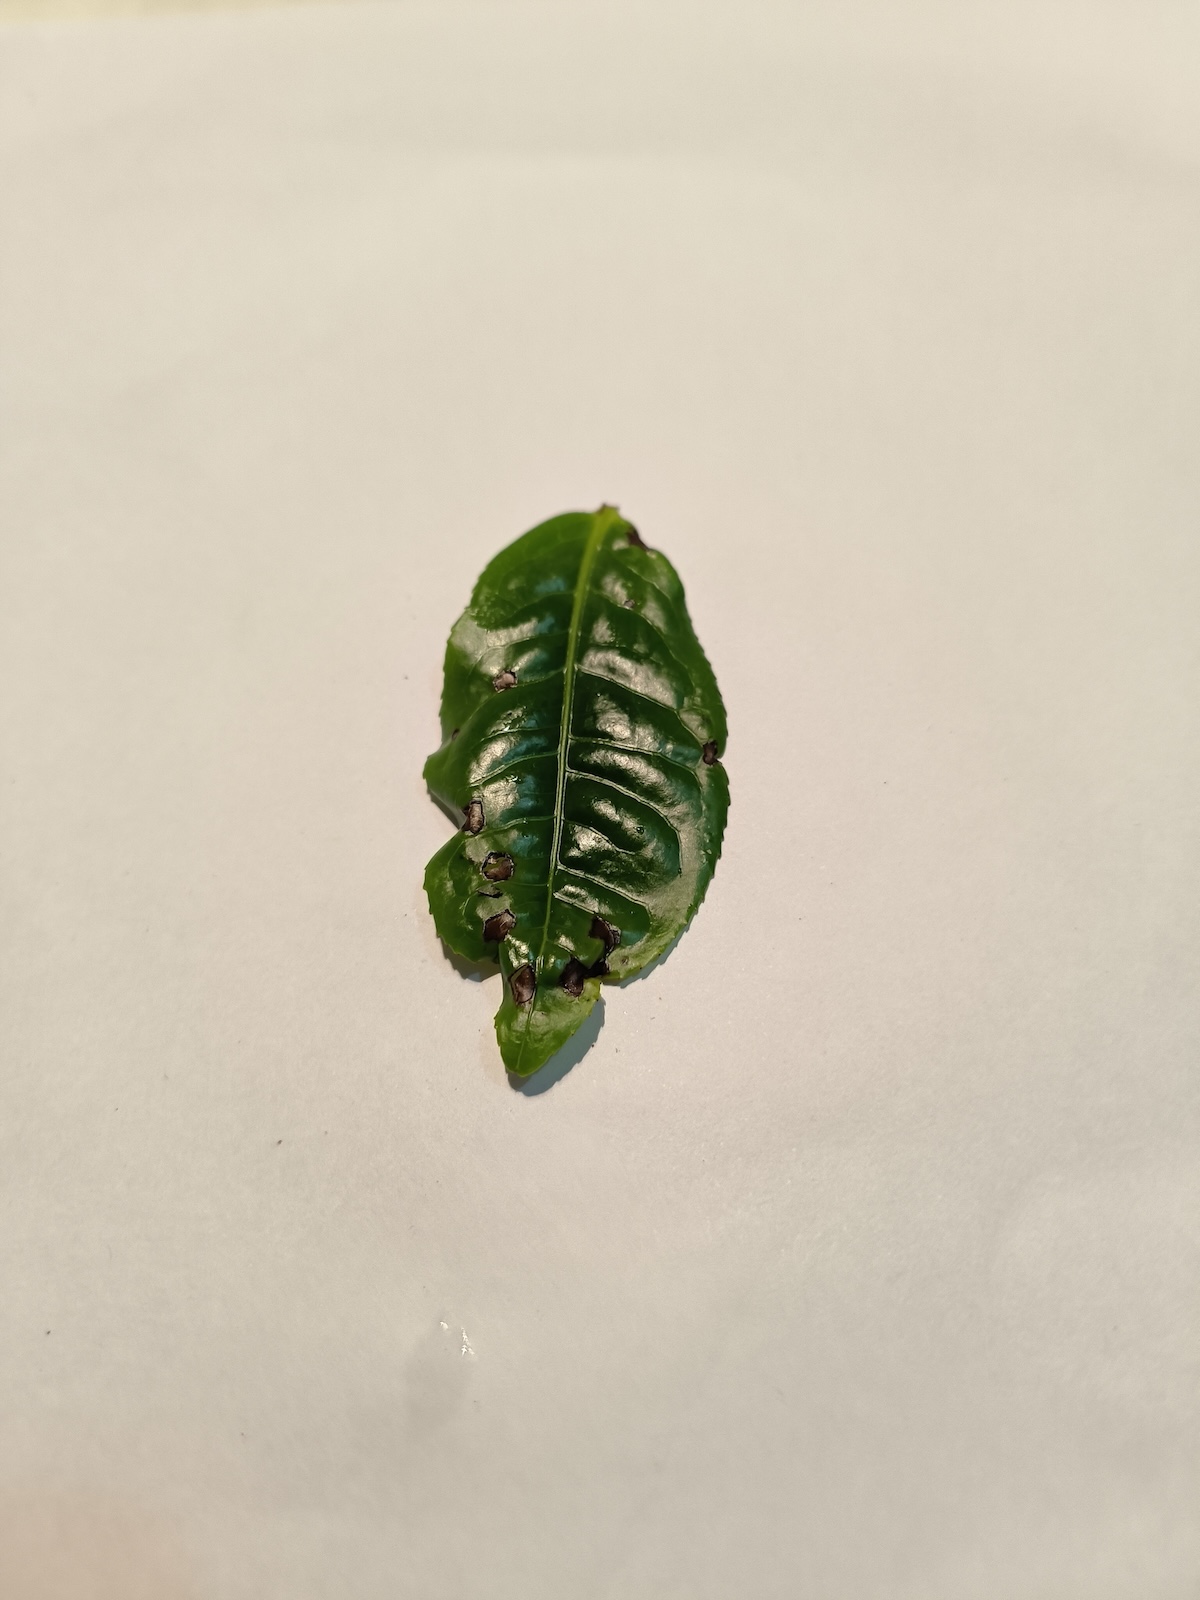
Label: Helopeltis